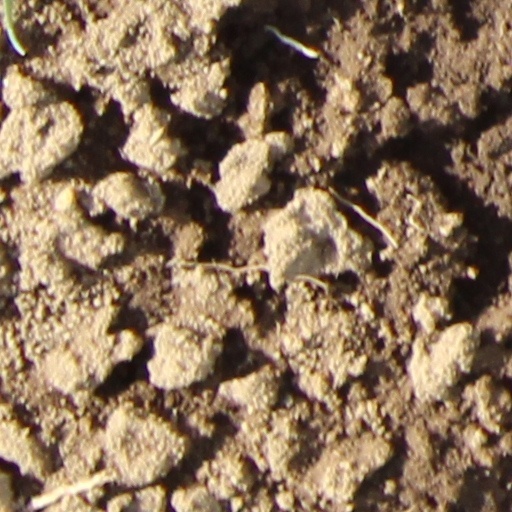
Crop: wheat